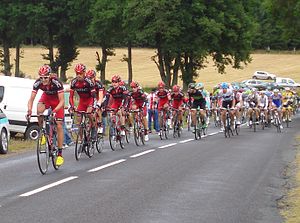
8. etape af Tour de France 2011 / Galleri
Ottende etape af Tour de France 2011 var en 189 km lang kuperet etape. Den blev kørt den 9. juli fra Aigurande til Super Besse.